Louis-Albert Carvin

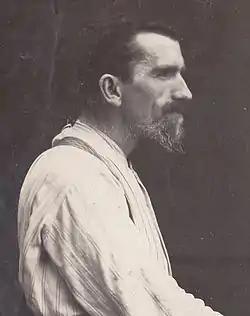
Louis-Albert Carvin

Louis-Albert Carvin (1875–1951) was a French sculptor, primarily an animalier.